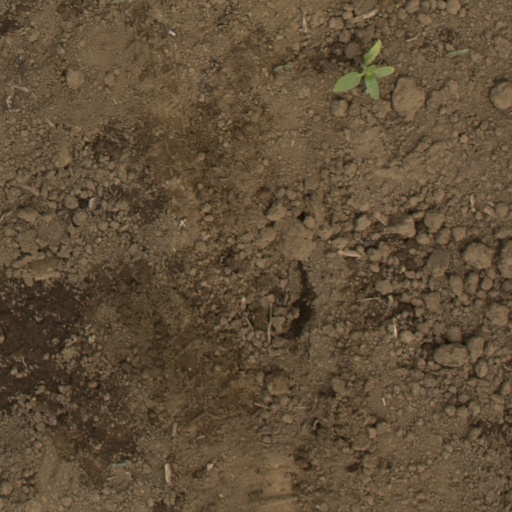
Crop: Jerusalem artichoke